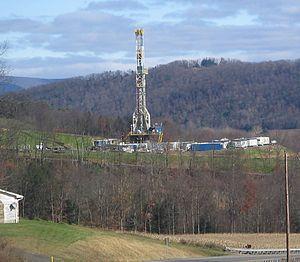
Le secteur de l'énergie aux États-Unis est marqué par la prépondérance des combustibles fossiles : pétrole, charbon et gaz naturel. Le nucléaire assure 8,8 % de la production, couvrant 8,3 % de la consommation ; les énergies renouvelables fournissent 12,2 % de la production, couvrant 11,4 % de la consommation.
Le gaz de schiste, également appelé gaz de roche-mère, est un gaz naturel contenu dans des roches marneuses ou argileuses riches en matières organiques, roches qui peuvent avoir une structure litée de schiste. Contrairement au gaz naturel conventionnel qui est retenu dans une roche perméable permettant une exploitation facile, le gaz de schiste est piégé dans les porosités d'une roche rendue imperméable par l'argile qu'elle contient. L'extraction du gaz de schiste, particulièrement difficile, nécessite le recours systématique aux techniques combinées du forage dirigé et de la fracturation hydraulique à grands volumes particulièrement coûteuses. Les roches-réservoir contenant du gaz de schiste peuvent aussi contenir de l'huile de schiste, mais dans des proportions beaucoup plus faibles.
L’eau produite est un terme utilisé dans l’industrie pétrolière pour décrire l’eau comme sous-produit de la production de pétrole et de gaz. Les réservoirs de pétrole et de gaz comportent souvent de l’eau et des hydrocarbures, parfois dans une zone située sous les hydrocarbures et parfois dans la même zone que le pétrole et le gaz.